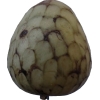
Label: cherimoya